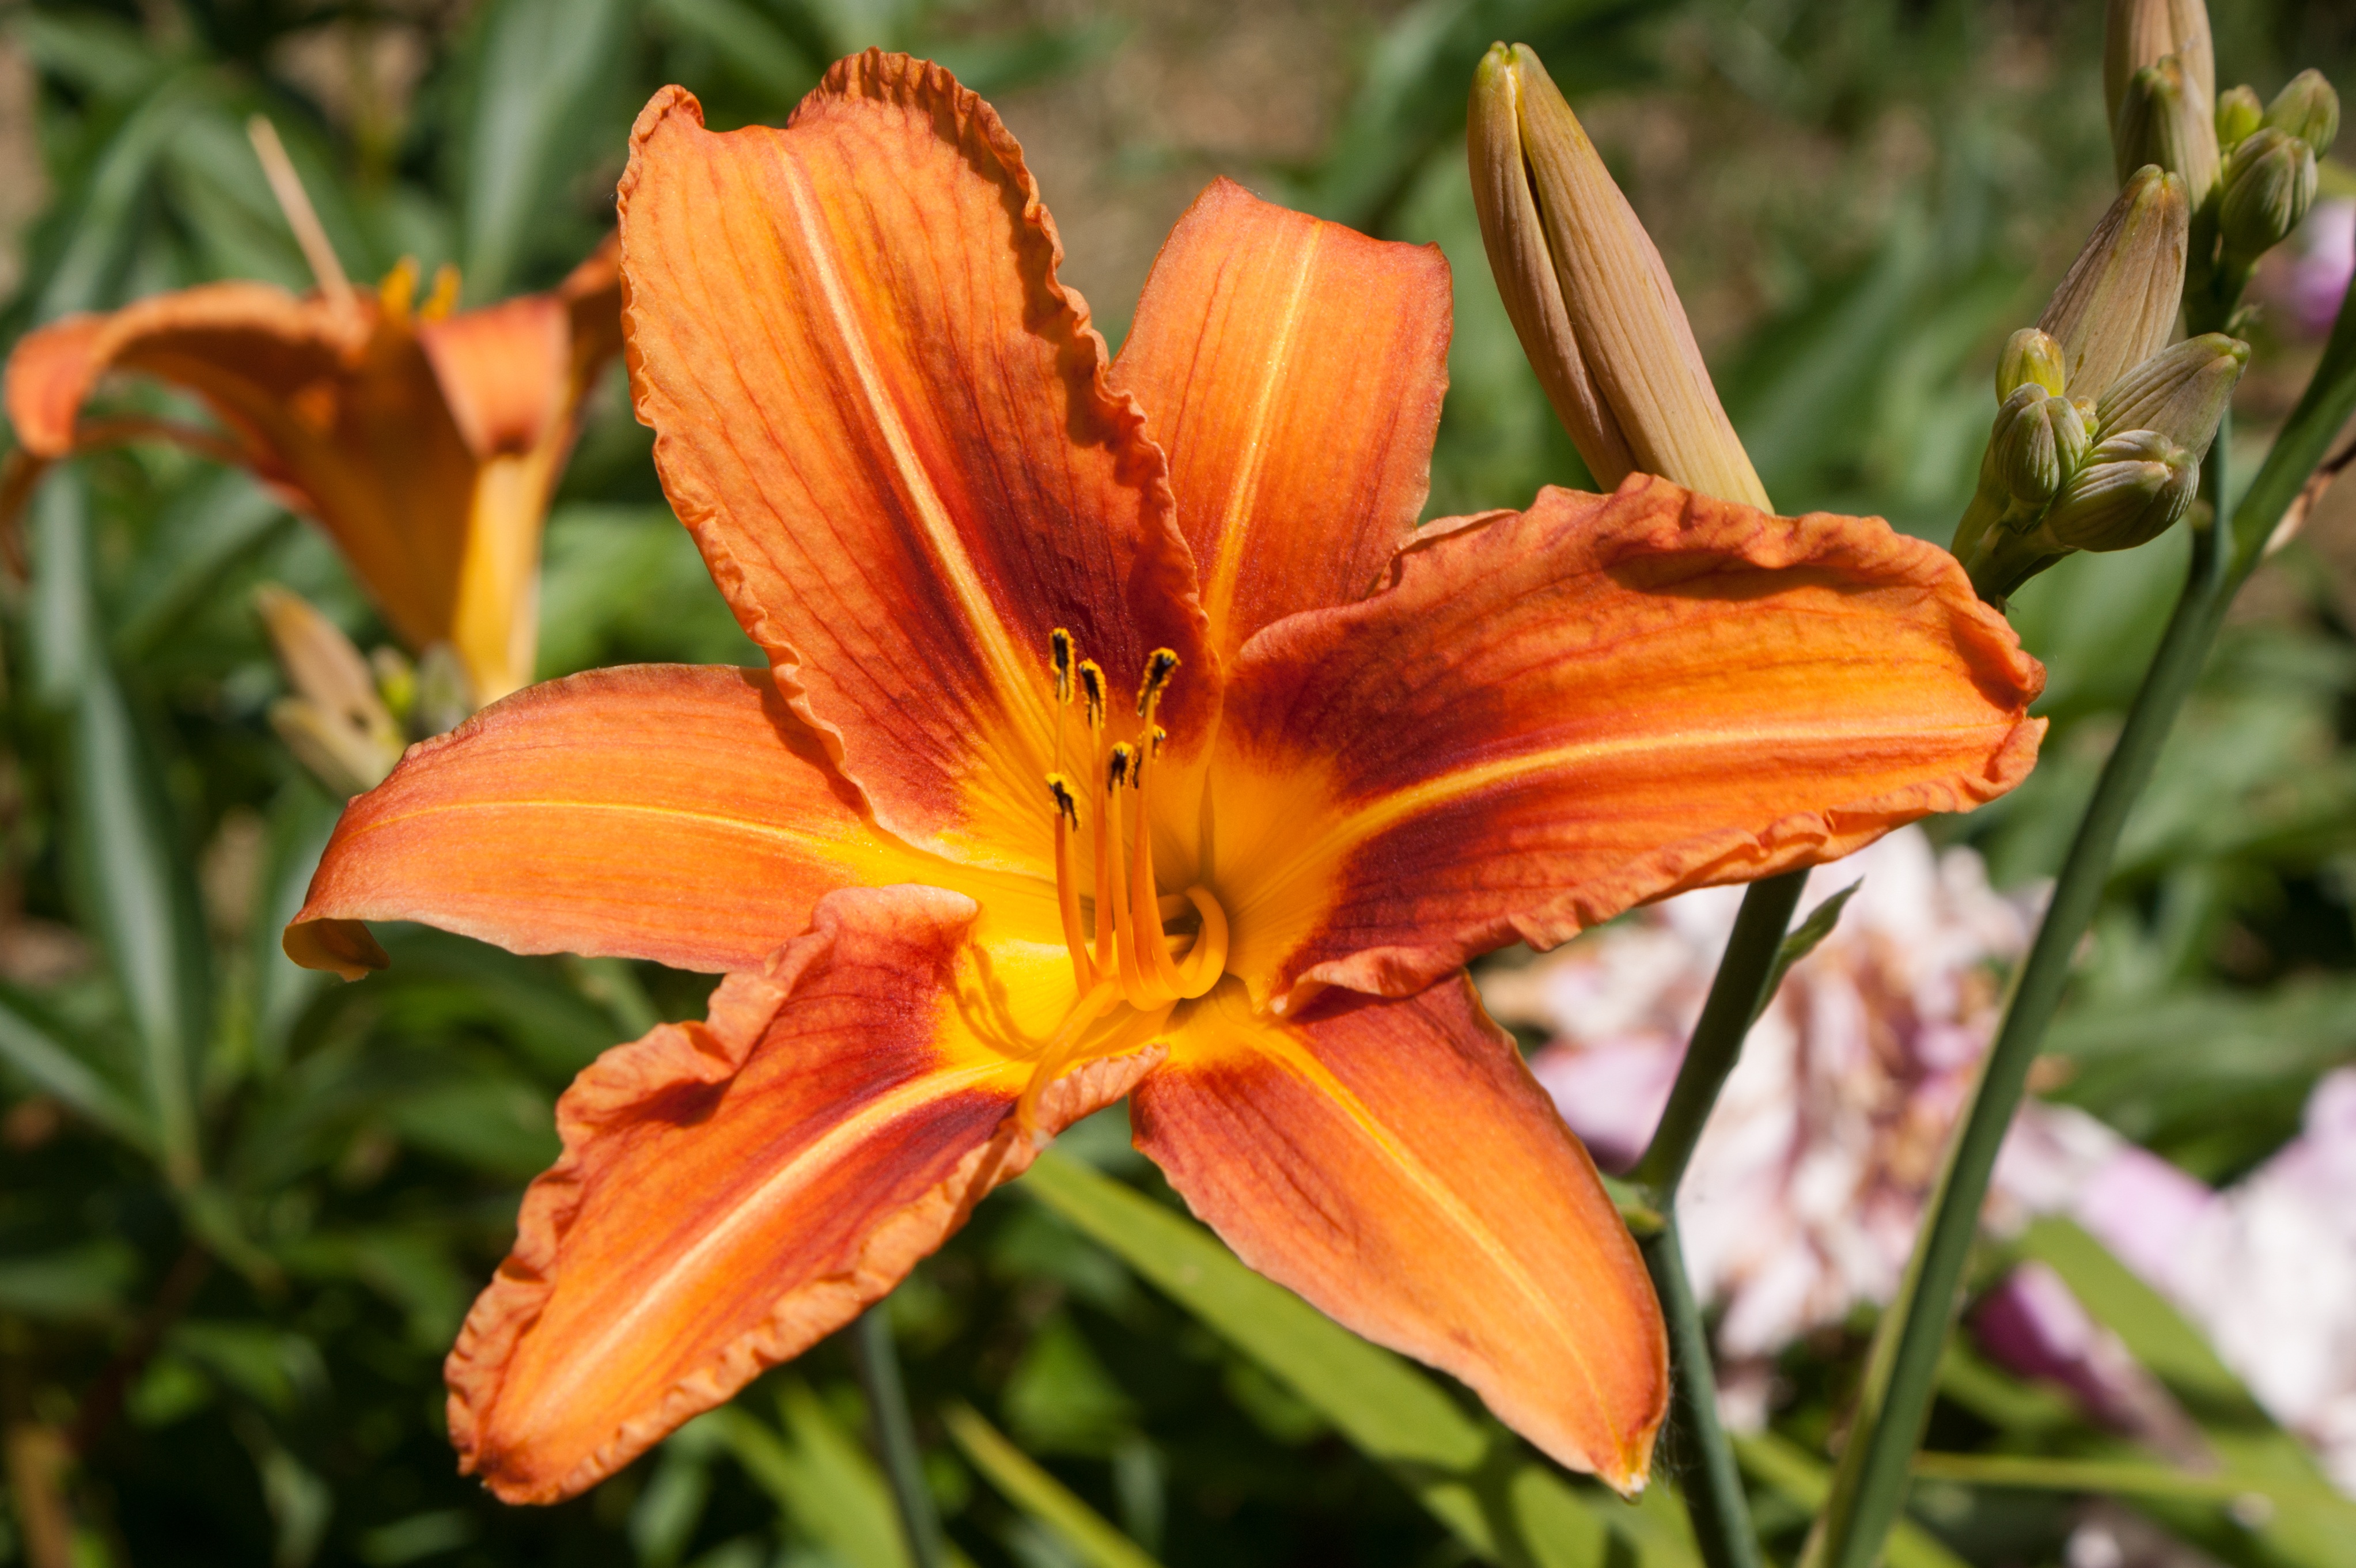
plant, flower, orange, macro, garden, lily, daylily, flowering plant, orange lily, land plant